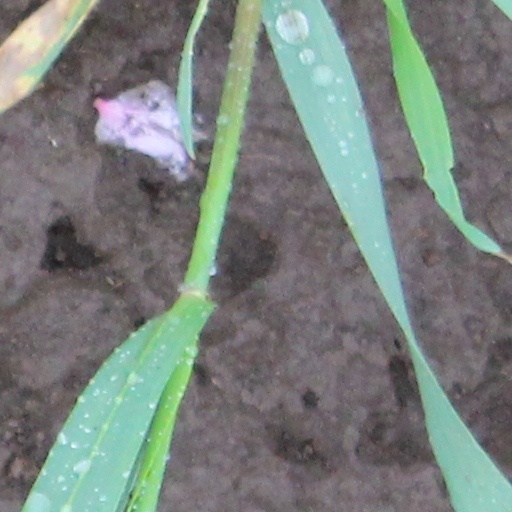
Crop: wheat